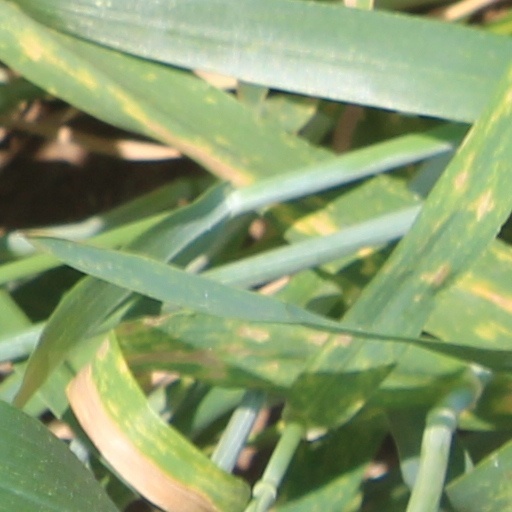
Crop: wheat